William Russell (merchant)

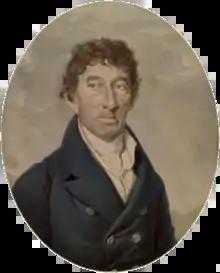
Water colour of Russell

William Russell (11 November 1740 – 26 January 1818) was a practical Christian, a practising Unitarian, a Birmingham merchant and a close friend and sponsor of Joseph Priestley, who helped agitate against penal laws affecting English Dissenters and canvassed for a national political union.